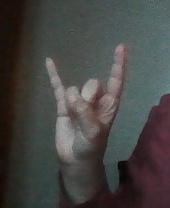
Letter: la